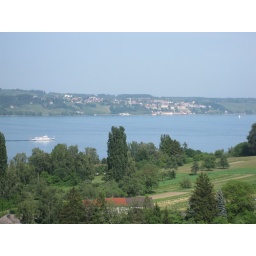
This is the view from my office roof towards Meersburg over Lake Konstanz.